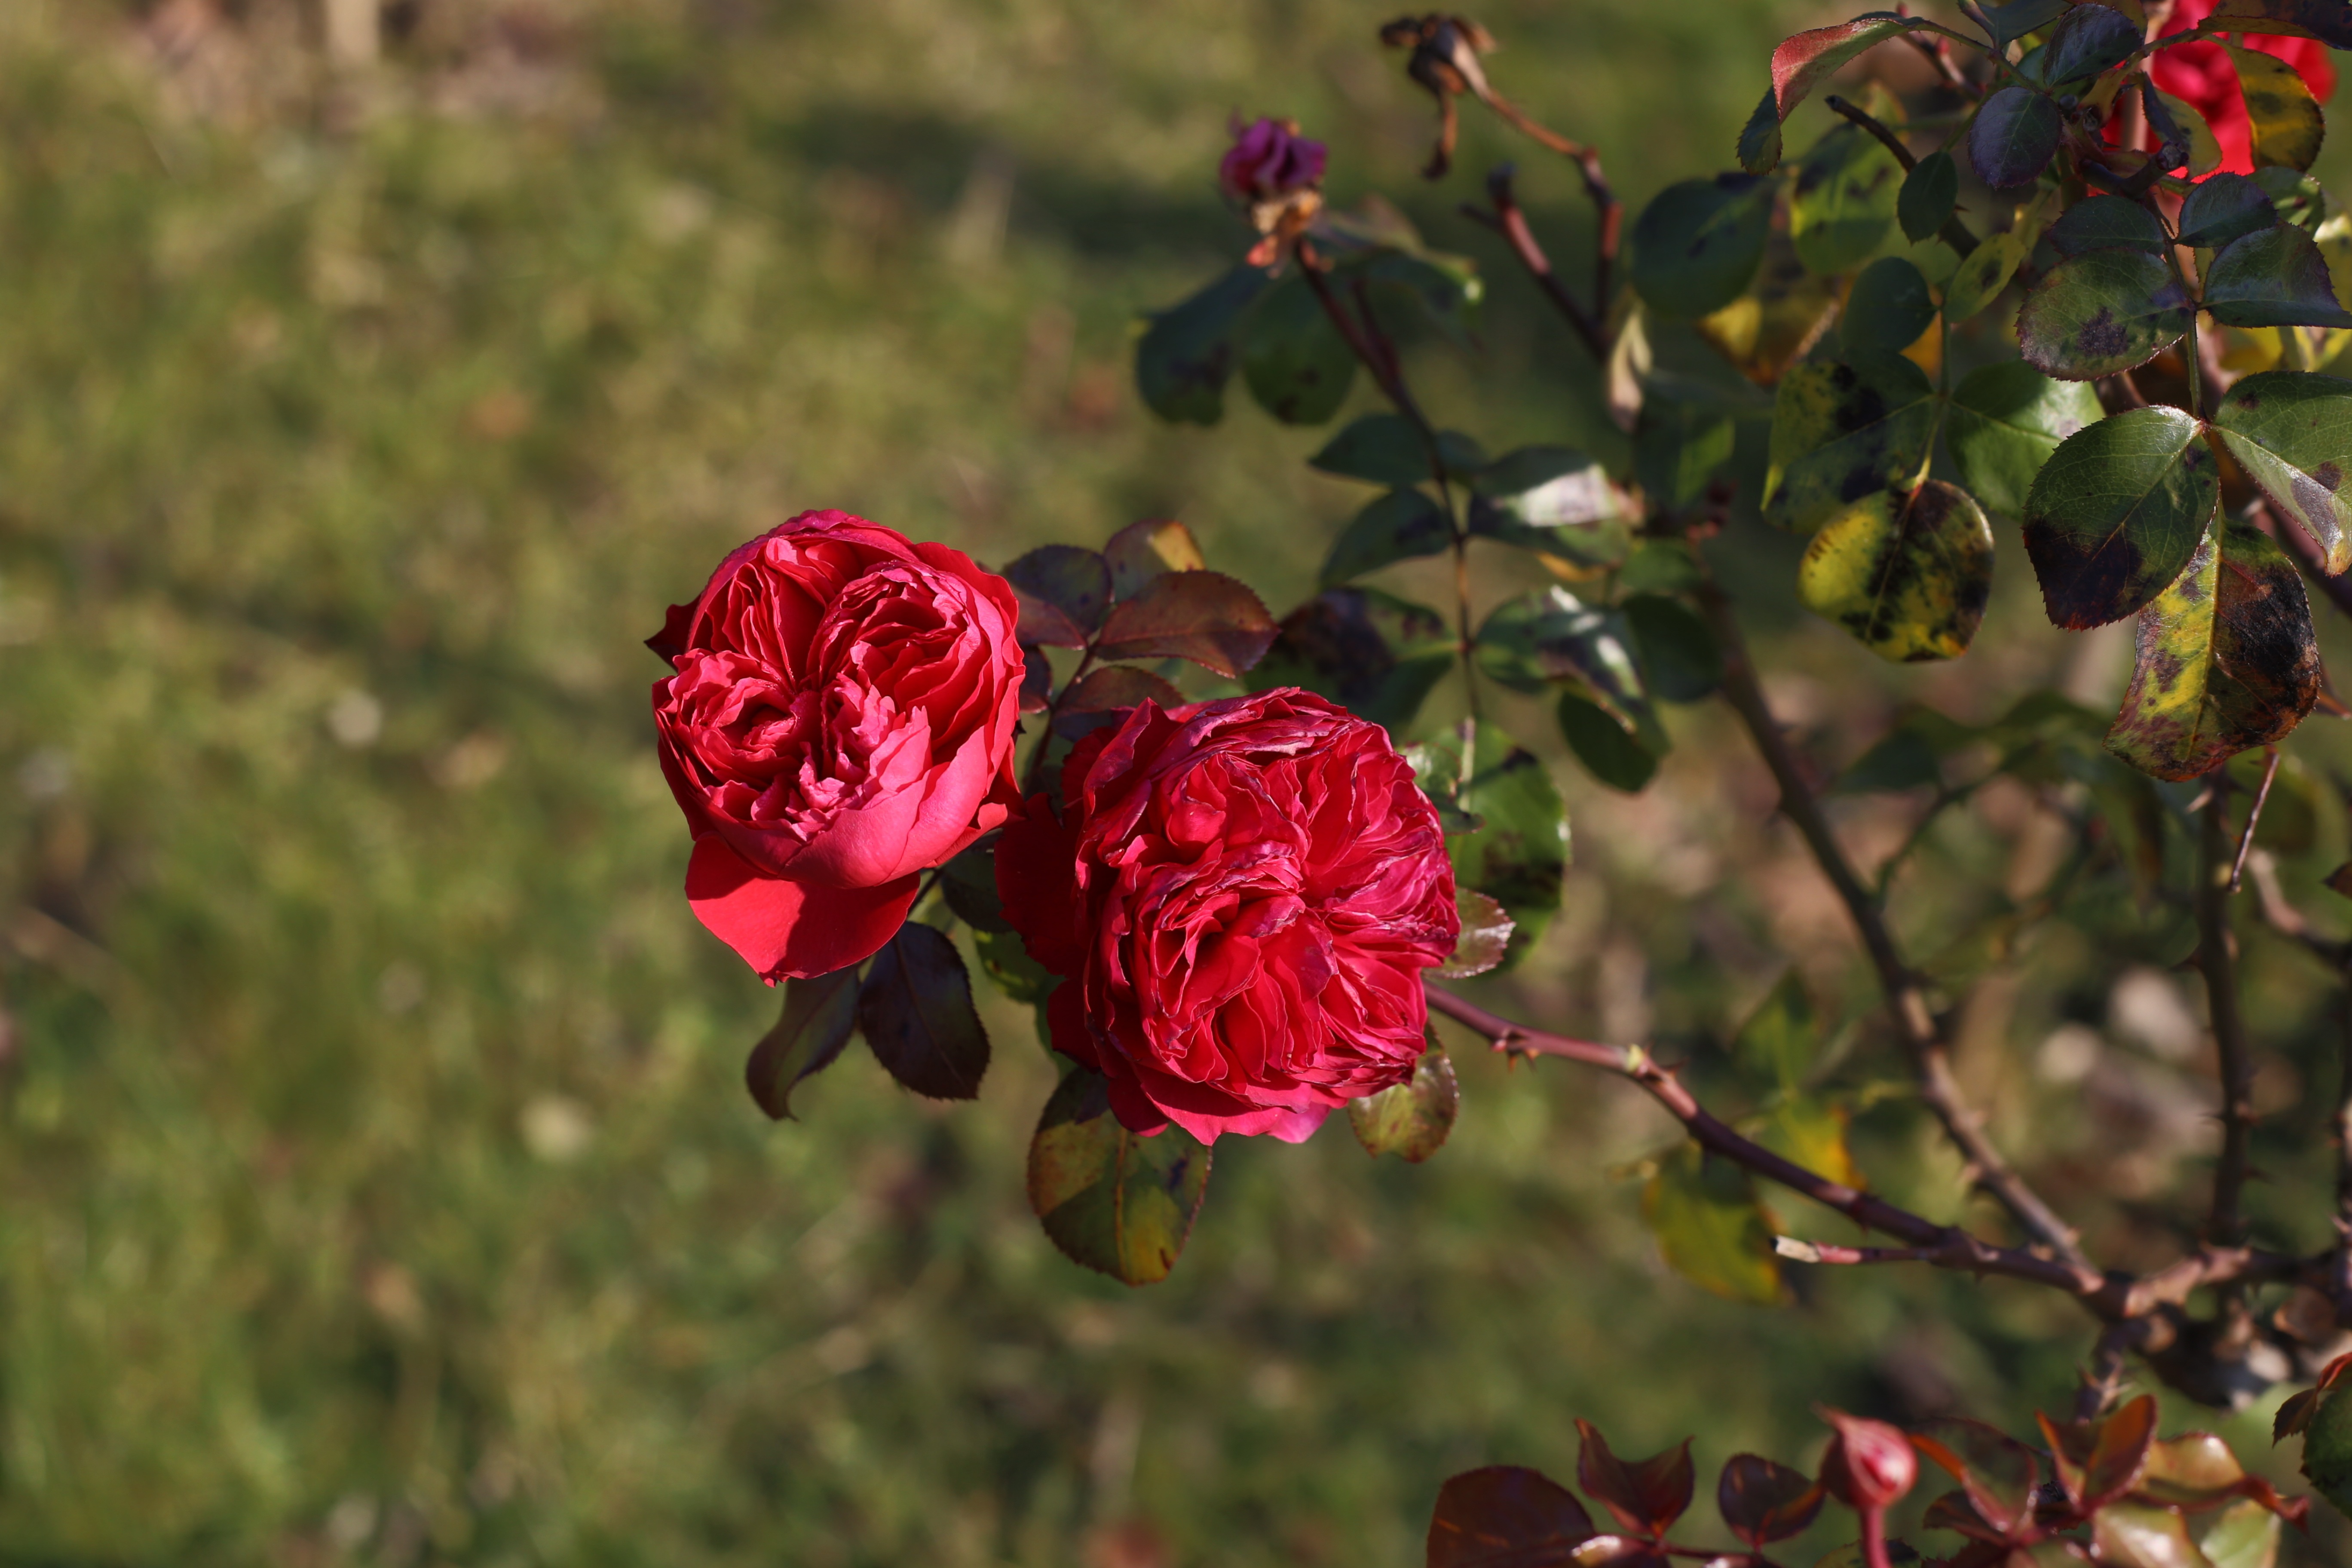
blossom, plant, leaf, flower, petal, bloom, rose, red, autumn, botany, flora, roses, shrub, flowering plant, garden roses, rose family, land plant